Oława railway station

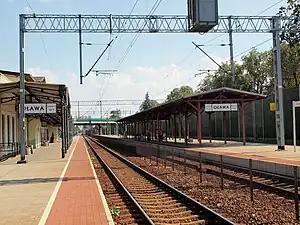

Oława railway station is a station in Oława, Lower Silesian Voivodeship, Poland.